2011 Grand National

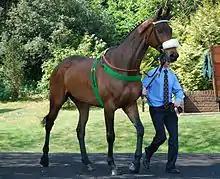
Ballabriggs, pictured two weeks after his Grand National win.

The race received a significant amount of negative media coverage over the two equine fatalities, which were more publicly noticeable than in prior Nationals due to two fences being bypassed for the first time. Those watching the race on television were given clear views of the tarpaulin-covered body of Ornais at the fourth fence, and an aerial shot at Becher's showed veterinary staff attending to the fatally injured Dooneys Gate, while the remaining runners diverted around them.